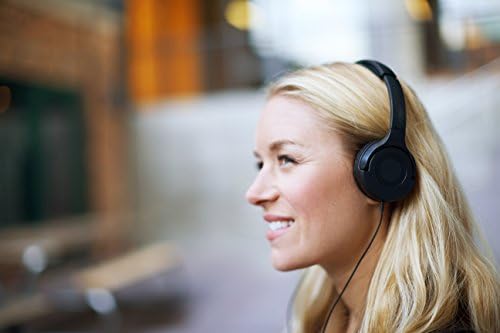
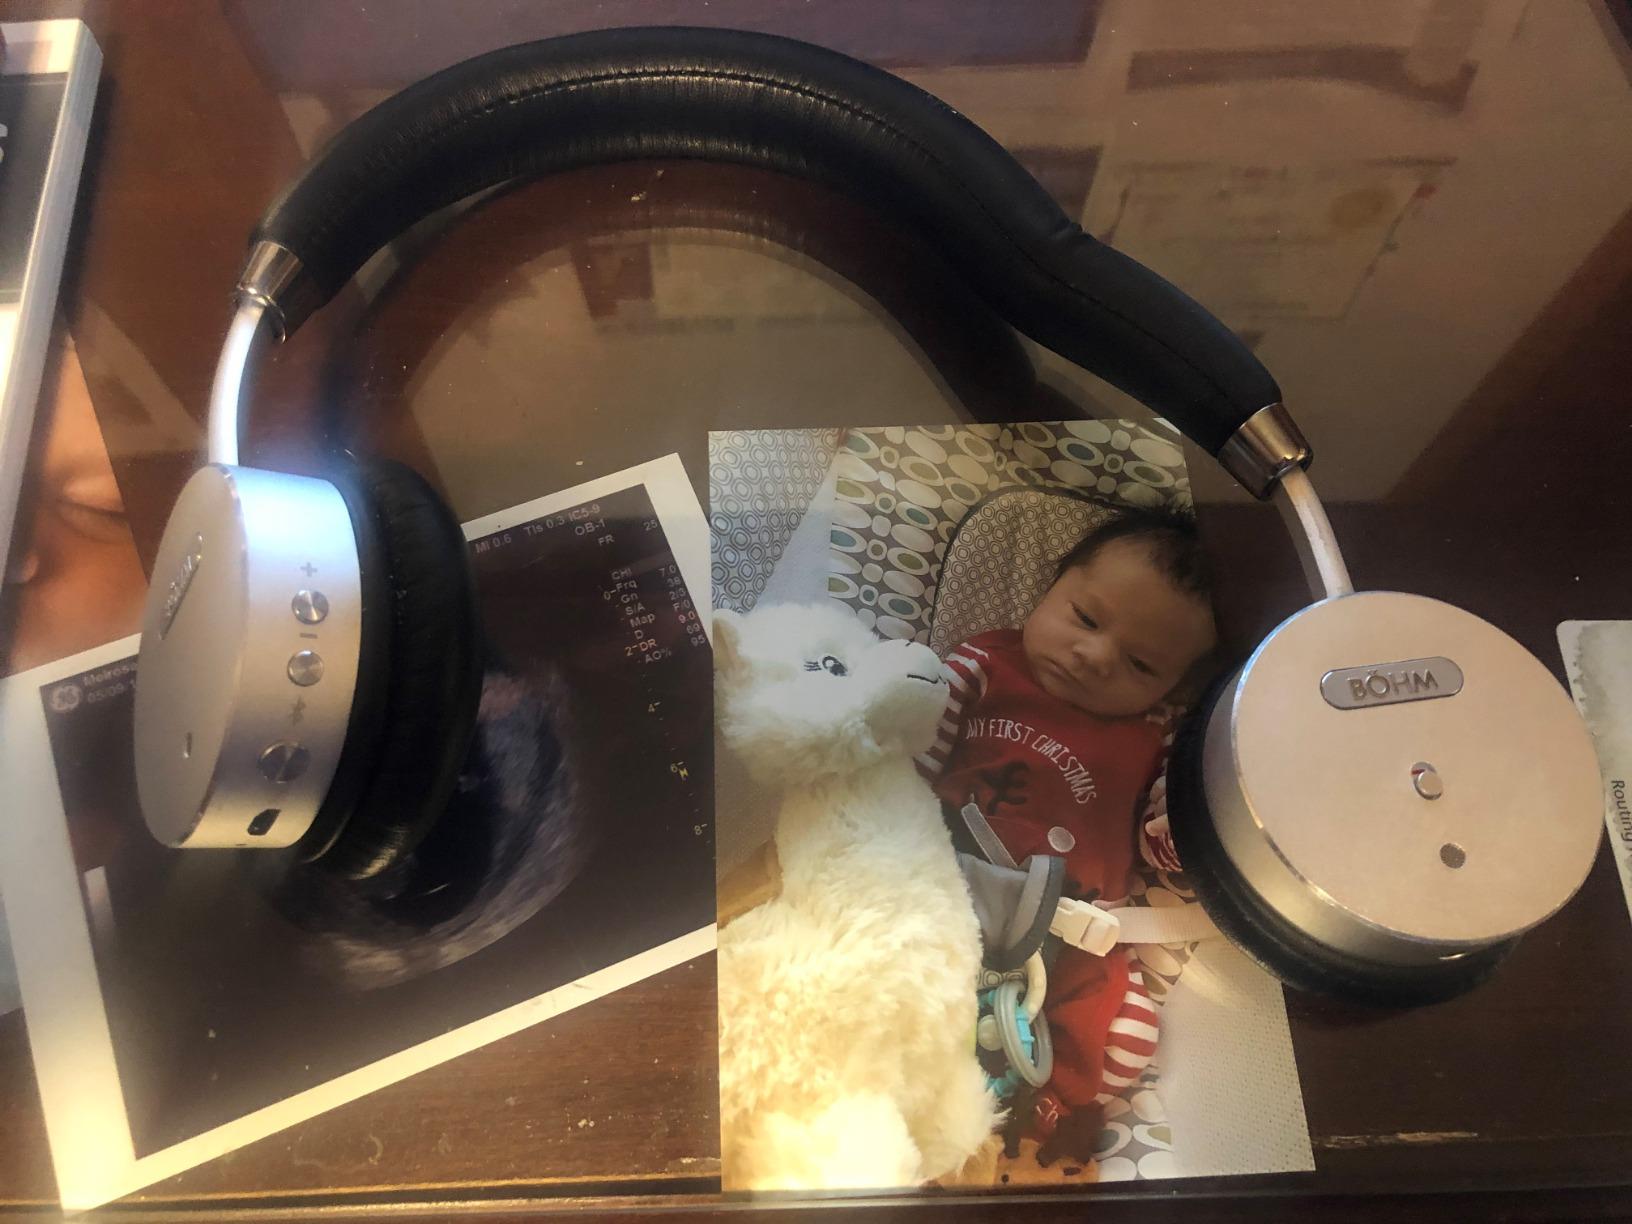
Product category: headphones
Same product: no